Vestry

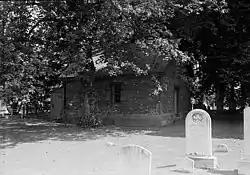
St. George's Parish Vestry House built in 1766 at Perryman, Maryland

A vestry was a committee for the local secular and ecclesiastical government of a parish in England, Wales and some English colonies. At their height, the vestries were the only form of local government in many places and spent nearly one-fifth of the budget of the British government. They were stripped of their secular functions in 1894 (1900 in London) and were abolished in 1921.